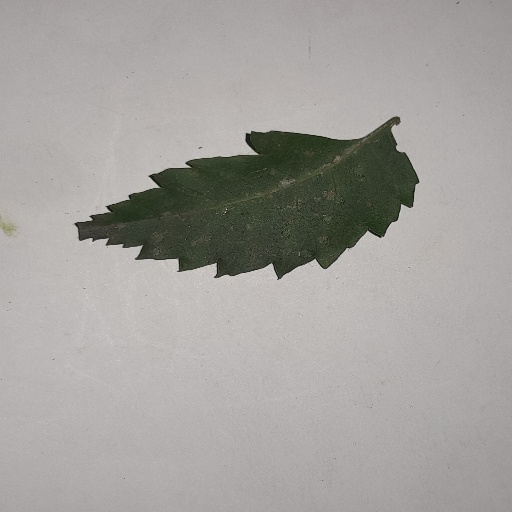
Species: Neem
Leaf condition: Powdery Mildew